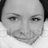
Emotion: happy